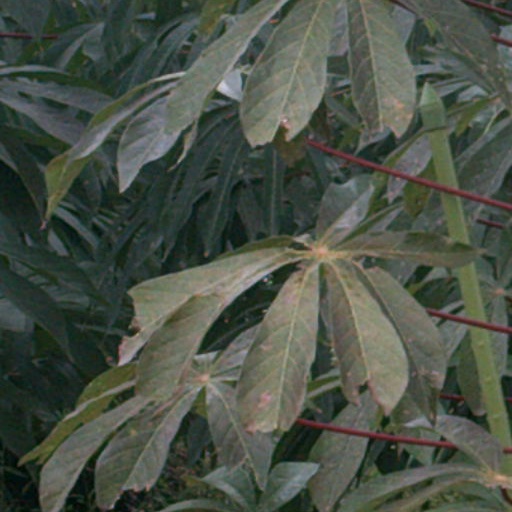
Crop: cassava